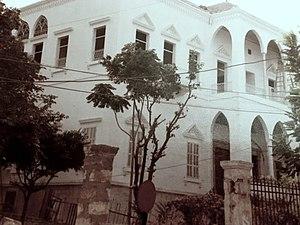
Construit en 1902, le palais Gabriel Saadé est une des demeures construites par la famille Saadé à Lattaquié
La famille Saadé, originaire de Lattaquié et de confession chrétienne grecque-orthodoxe, est propriétaire de deux vignobles, Château Marsyas au Liban et Domaine de Bargylus en Syrie. Elle a maintenu la production de ses deux vins en dépit de l'instabilité chronique de la région du Moyen-Orient.